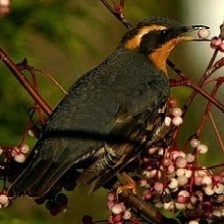
Species: VARIED THRUSH
Scientific name: IXOREUS NAEVIUS